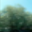
Label: willow_tree